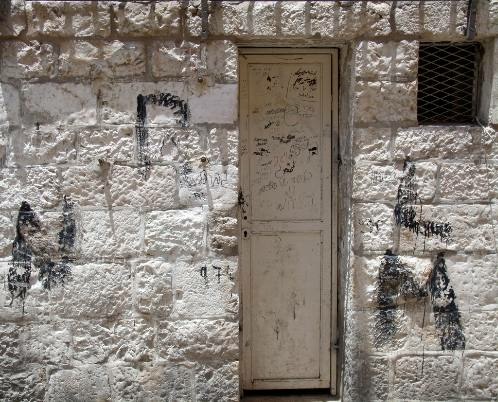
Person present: No